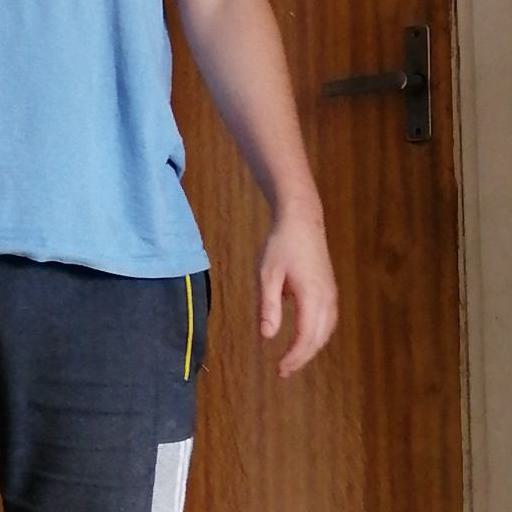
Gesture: no_gesture